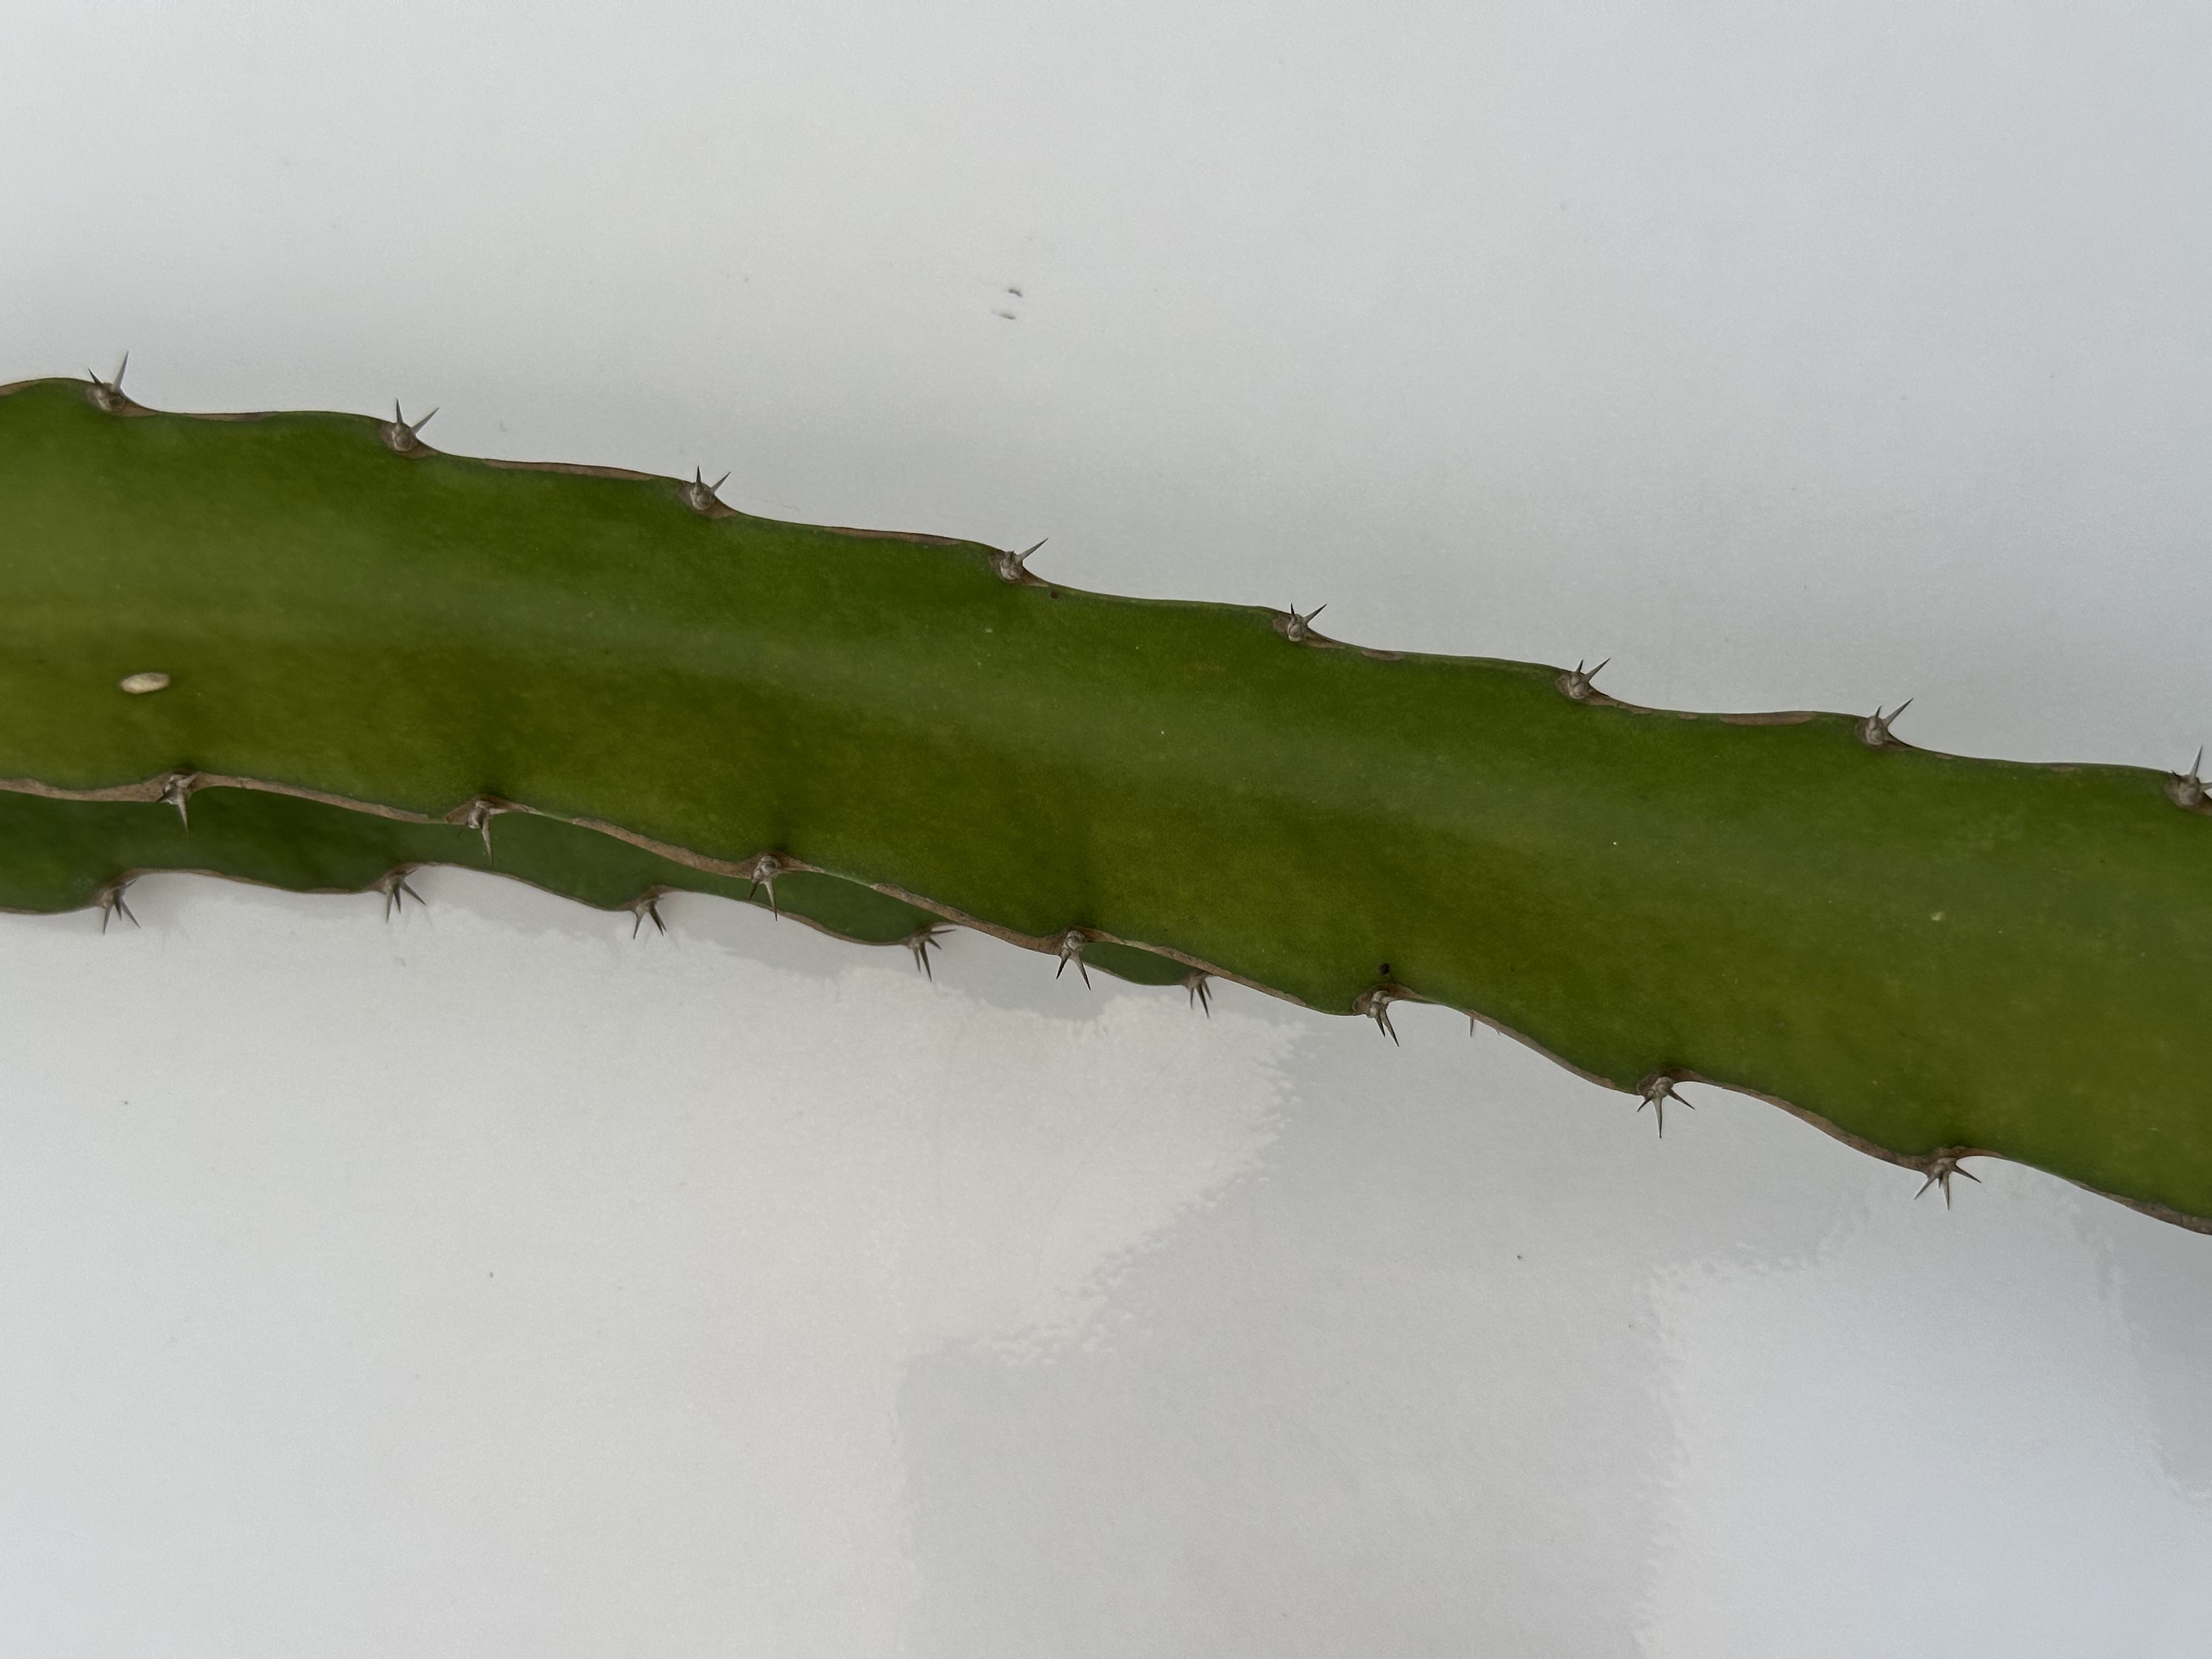
Label: Good leaf